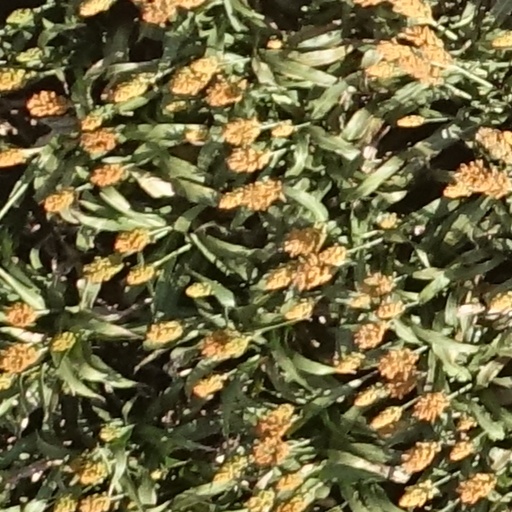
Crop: sorghum